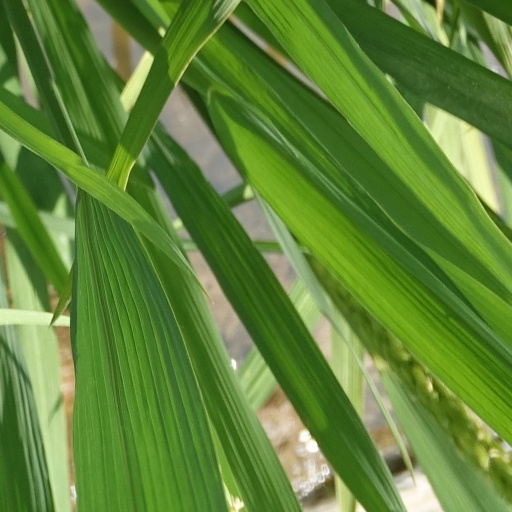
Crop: rice